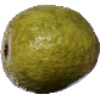
Label: Guava 1